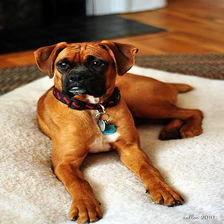
Species: dog
Breed: boxer